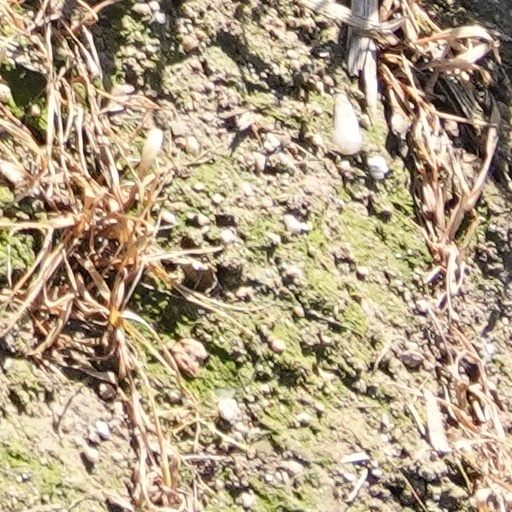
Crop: wheat